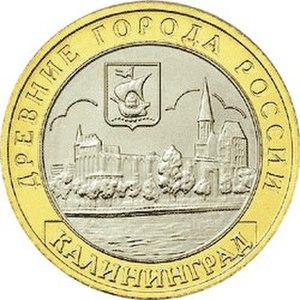
La cathédrale de Königsberg est une cathédrale de style gothique construite en briques et située aujourd'hui à Kaliningrad, dans l'ancienne ville de Königsberg. La cathédrale est considérée comme l'un des bâtiments historiques les plus importants de la ville.